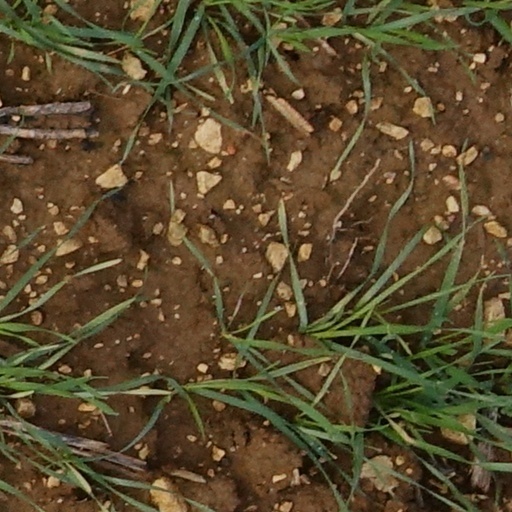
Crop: wheat